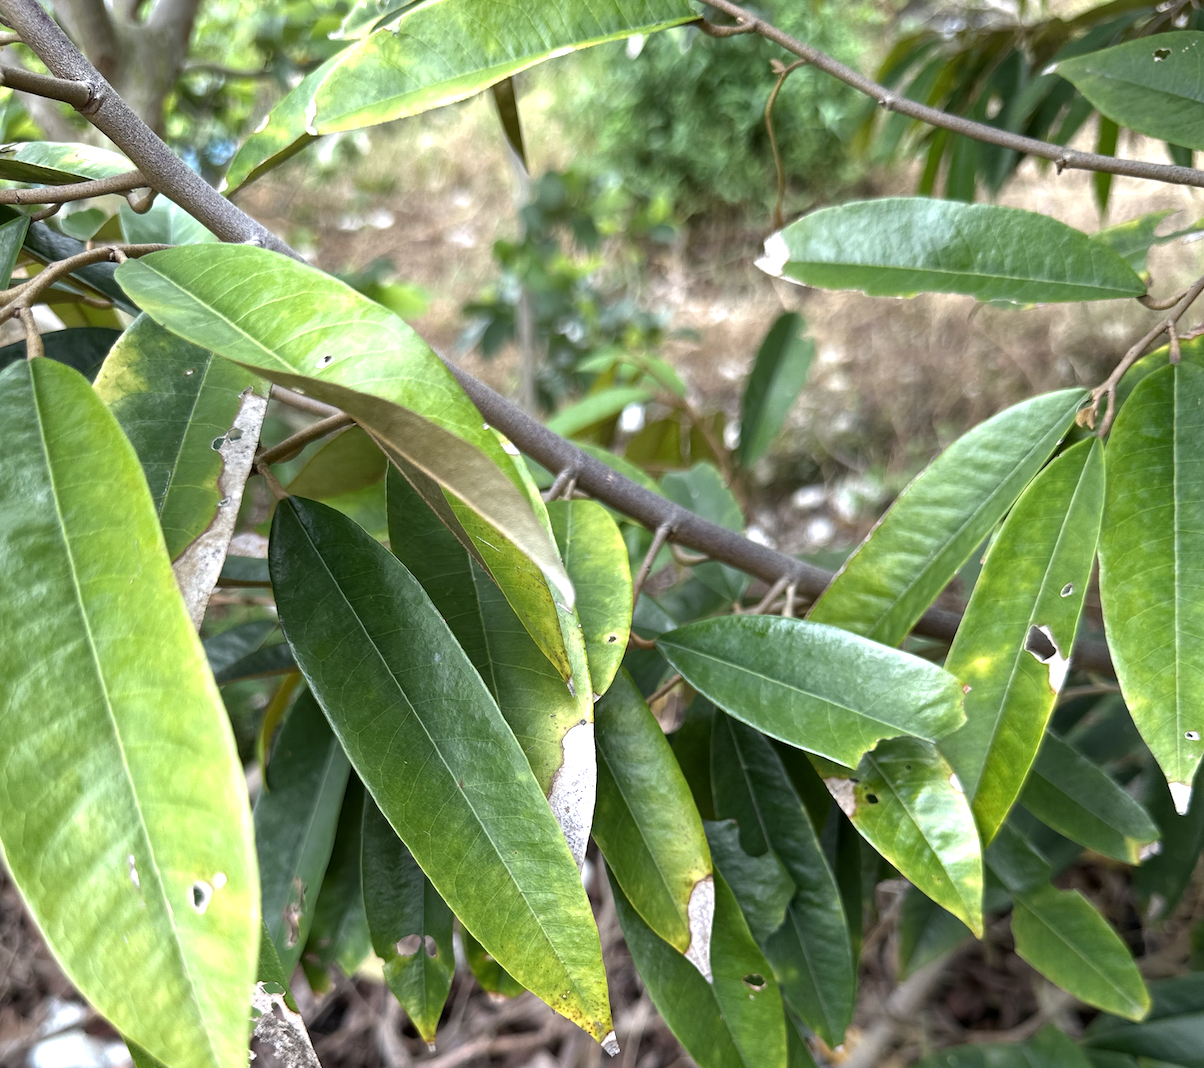
Label: anthracnose_disease